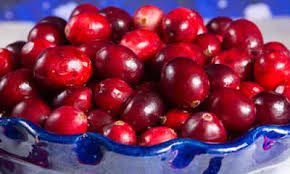
Label: others